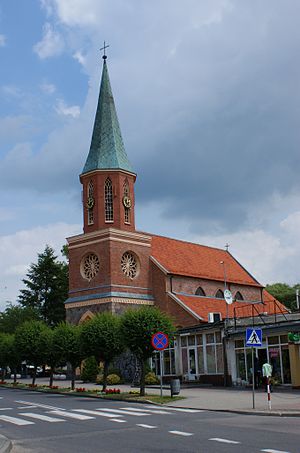
Łobez / Monumenter
Łobez er en by i voivodskabet Vestpommern i det vestlige Polen. Byen har 10.066 indbyggere og er en del af Stettin storbyområde. Łobez er hovedsæde for amtet Powiat łobeski.